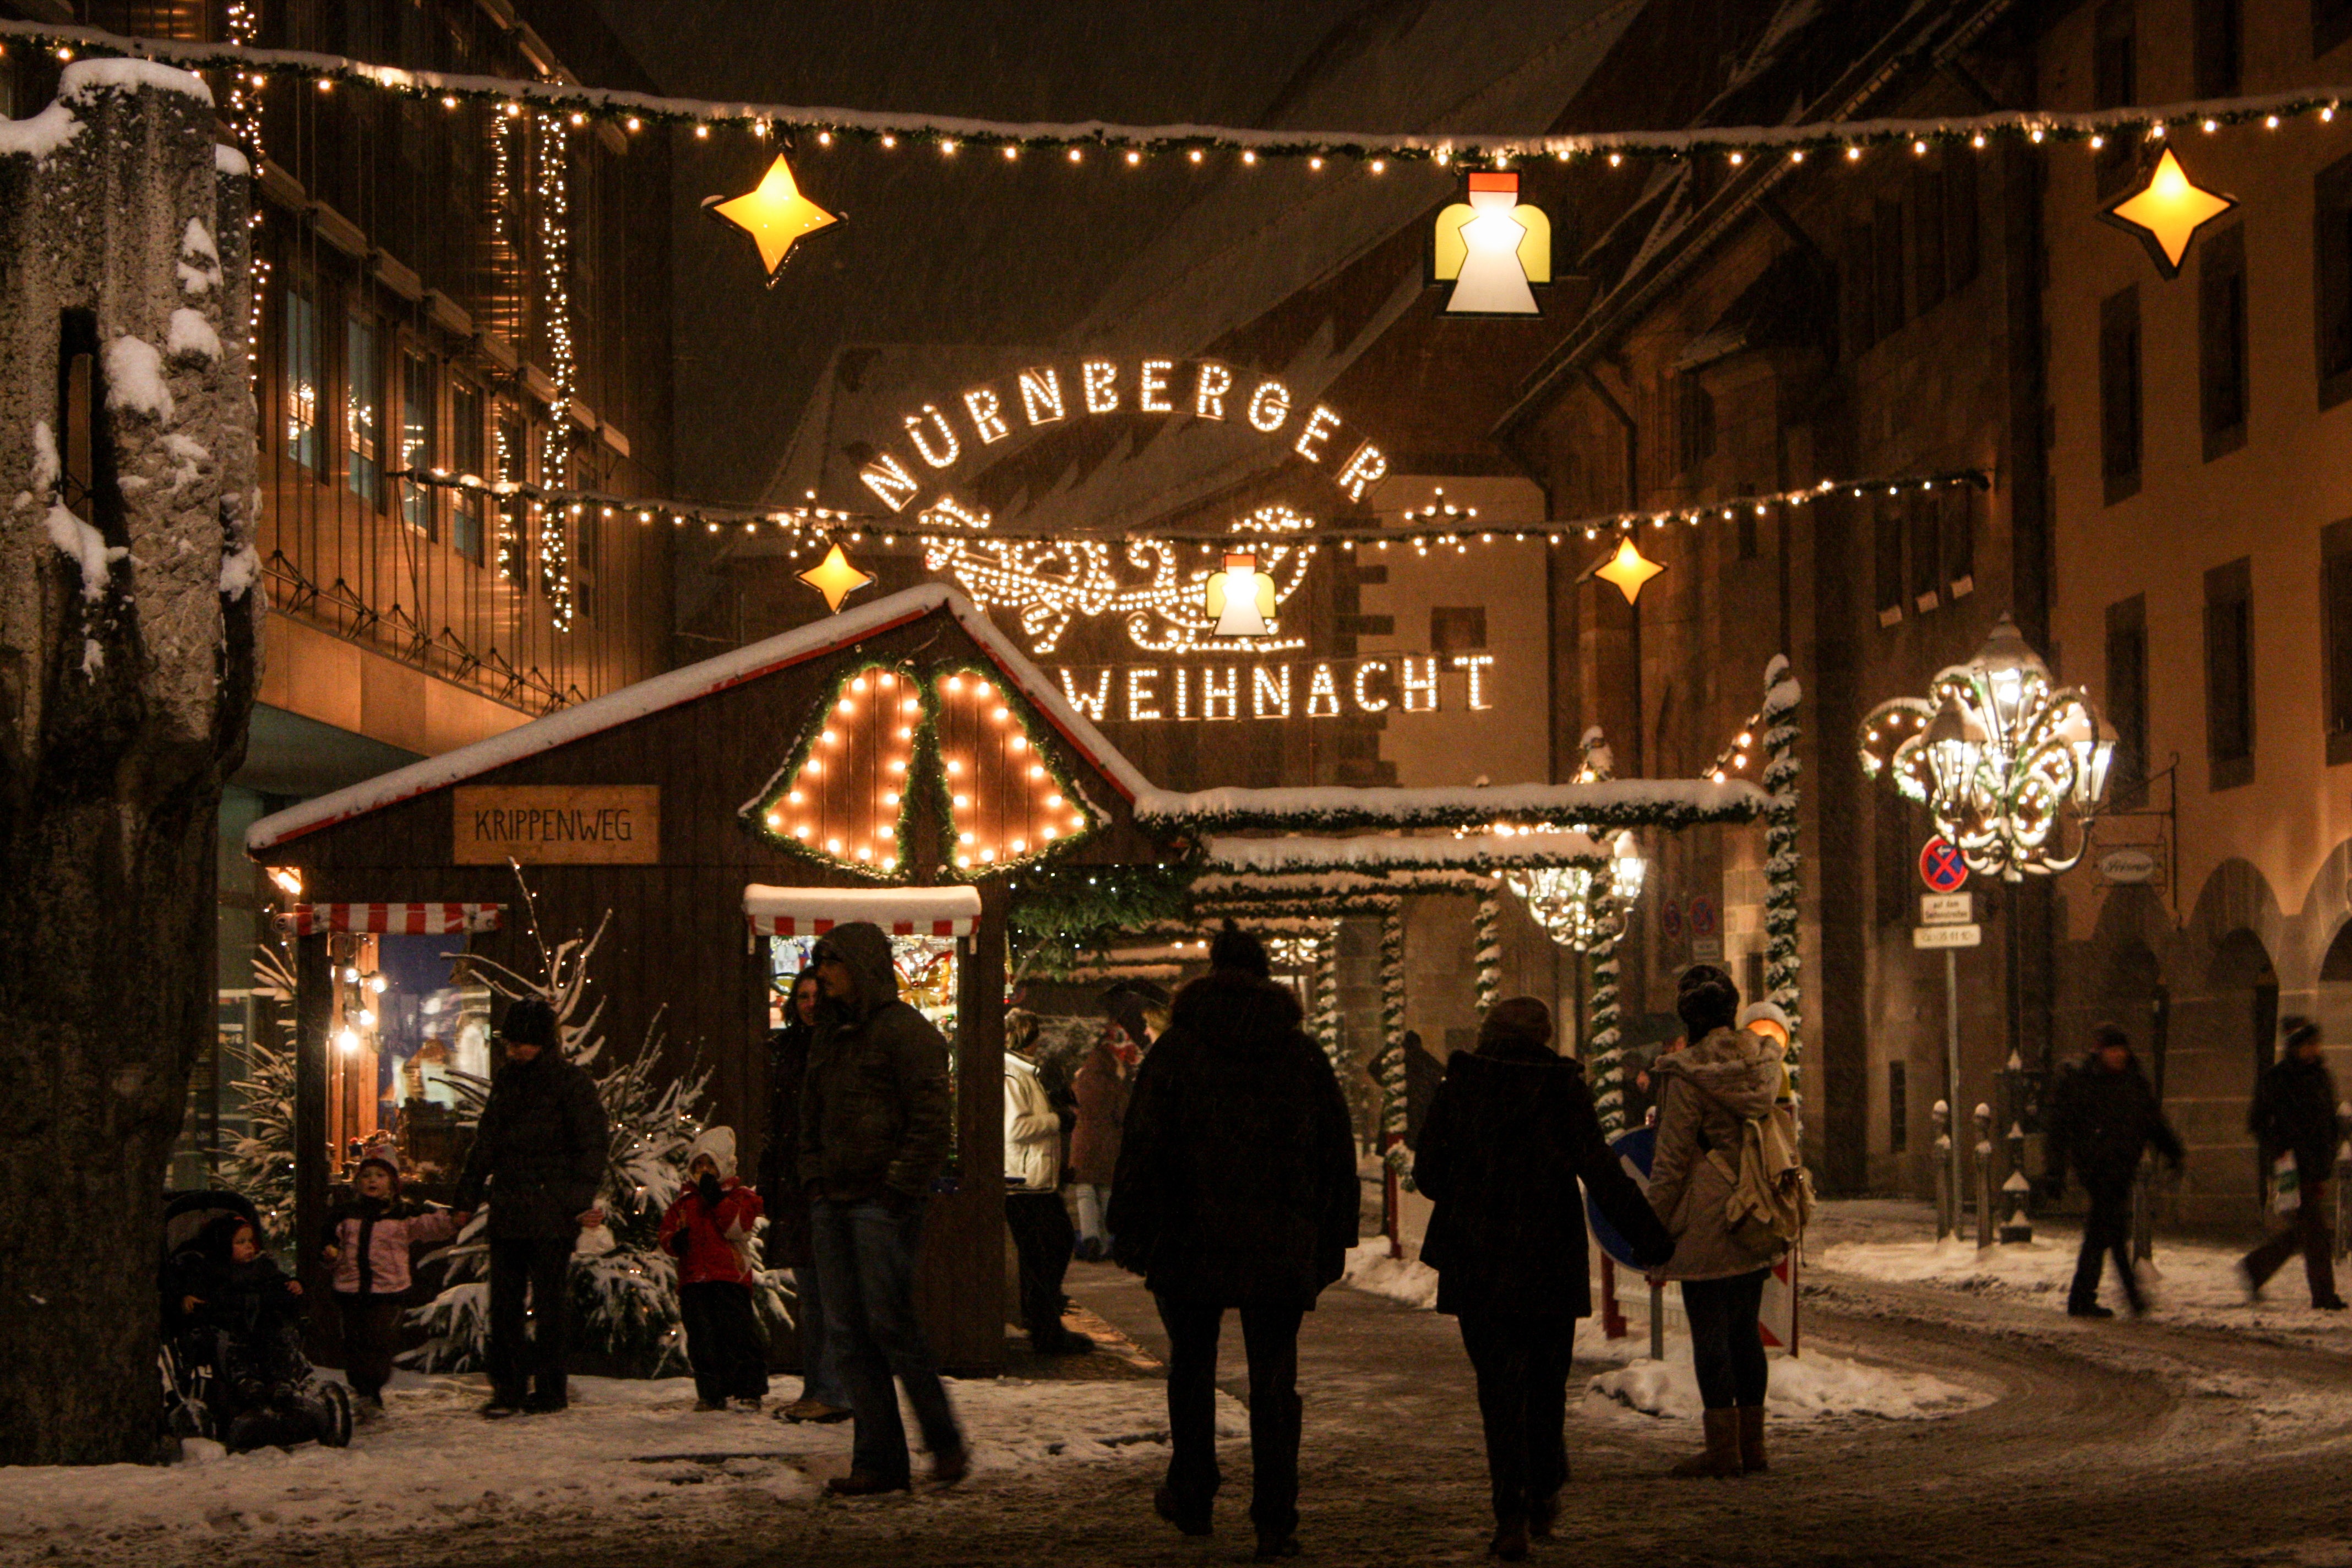
winter, night, evening, bazaar, market, christmas, christmas decoration, christmas market, nuremberg, christmas lights, christmas buden